Phong Nha – Kẻ Bàng National Park

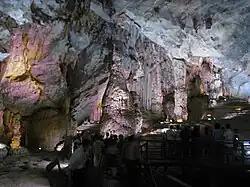
Thiên Đường Cave

Thiên Đường "Paradise" Cave is a newly found cave in this area. Prior to the discovery of Sơn Đoòng cave, it was regarded as the largest and longest cave in Phong Nha-Kẻ Bàng. Some of the most beautiful and spectacular stalactites and stalagmites in the park are found within Thiên Đường. The cave was discovered by a local man in 2005. The first 5 km of this cave was explored by explorers from the British Cave Research Association in 2005; later they in 2010 the whole 31 km was explored and announced by the association.